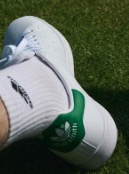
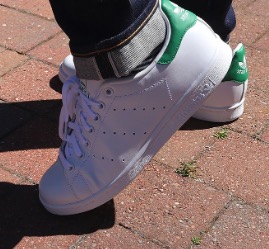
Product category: misc
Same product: yes